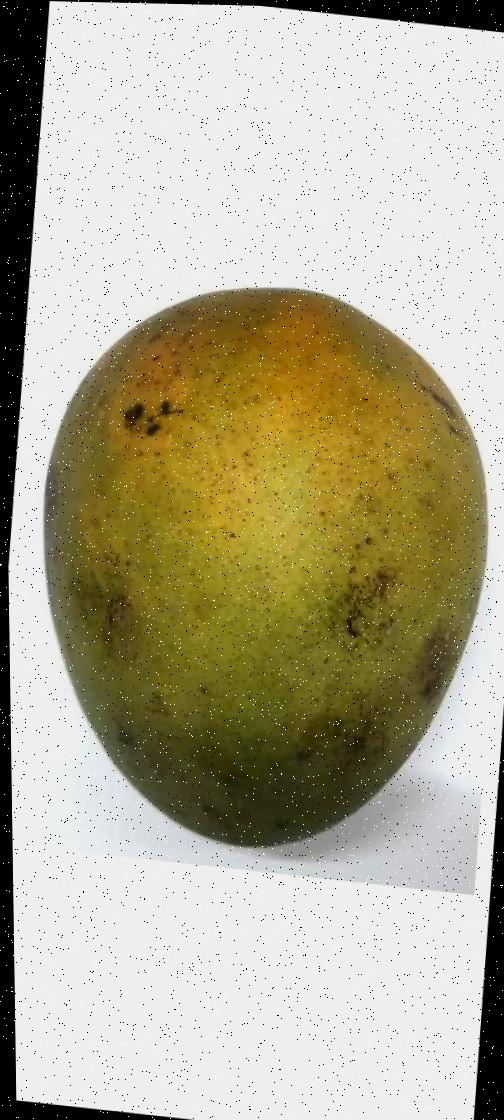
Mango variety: Himsagor